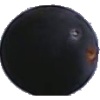
Label: Grape Blue 1